Double-duty dollar

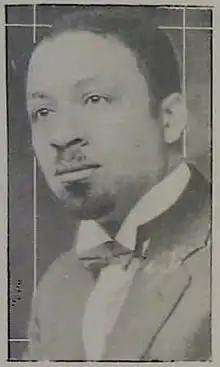
Gordon B. Hancock, the Virginia Union University professor who popularized the term.

The term double duty dollar was used in the United States from the early 1900s until the early 1960s to express the notion that dollars spent with businesses that hired African Americans "simultaneously purchased a commodity and advanced the race". The term was used by people who believed that retailers who excluded African Americans as employees should be shunned by the Black community.